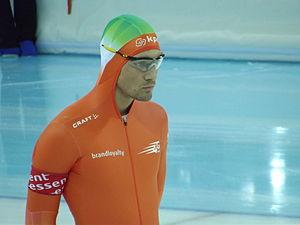
Kjeld Nuis, né le 10 novembre 1989 à Leyde, est un patineur de vitesse néerlandais.